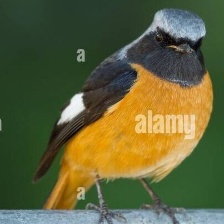
Species: DAURIAN REDSTART
Scientific name: PHOENICURUS AUROREUS